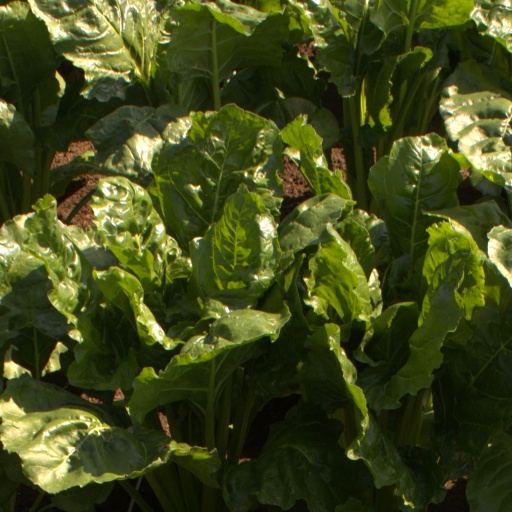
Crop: sugar beet